Japanese battleship Mikasa

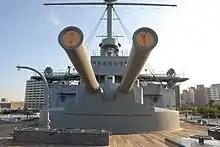
The new 45-calibre 12-inch guns added during the reconstruction

Six days after the Treaty of Portsmouth that ended the war was signed, "Mikasa" sank at her moorings after a fire and magazine explosion at Sasebo on the night of 11/12 September 1905 that killed 251 crewmen. She was refloated on 7 August 1906, reconstructed and repaired at Sasebo Naval Arsenal. The navy took the opportunity to upgrade her existing armament with more powerful 45-calibre twelve-inch and six-inch guns during the two years it took to repair the ship. "Mikasa" was restored to active service on 24 August 1908. In 1912, Mikasa came extremely close to suffering another main magazine detonation, when a suicidal sailor attempted to blow her up at anchor near Kobe. During World War I, she served on coast-defence duties, based at Maizuru, during 1914–15 and was then assigned to the Second and Fifth Squadrons, in that order, for the rest of the war. The ship supported the Japanese intervention in Siberia during the Russian Civil War during 1921 and was reclassified on 1 September 1921 as a first-class coast-defence ship. On 17 September, "Mikasa" ran aground near Askold Island off Vladivostok, but was not seriously damaged.